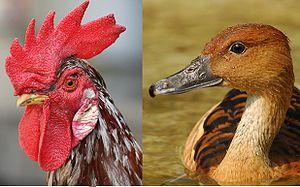
Les Galloanserae sont un super-ordre d'oiseaux. Selon la taxinomie Sibley-Ahlquist, la lignée des Galloanserae a depuis longtemps divergé des autres lignées de néognathes dont elle constitue la base.